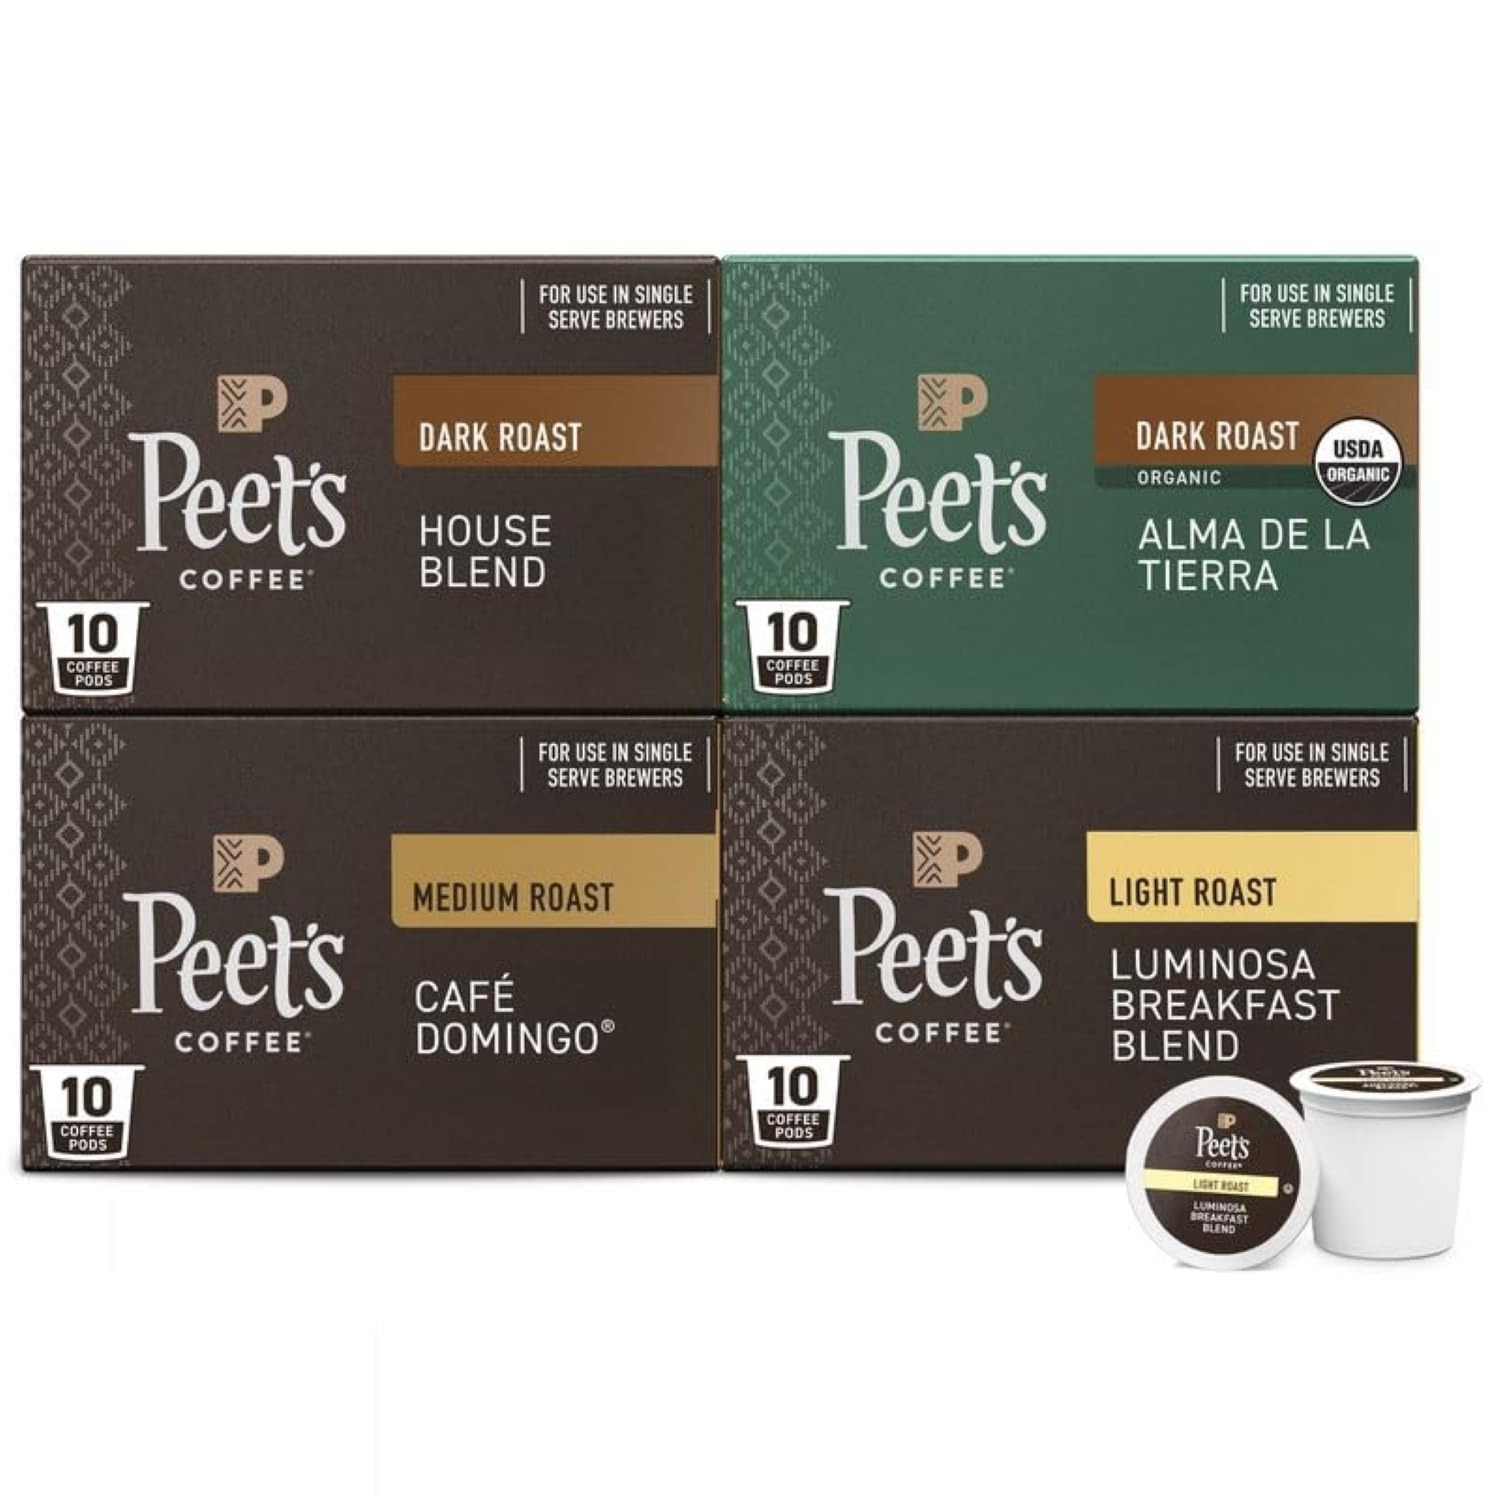
Item Name: Peet's Coffee Gifts, Dark, Medium, and Light Roast Keurig Coffee Pods Variety Pack - Luminosa Breakfast Blend, Café Domingo, Organic Alma De La Tierra, House Blend, 40 Count (4 Boxes of 10 K-Cup Pods)
Bullet Point 1: Contains four (4) Boxes of 10 Peet's Keurig K-Cup Pods, One Box Each of Luminosa Breakfast Blend, Café Domingo, Organic Alma De La Tierra, and House Blend (40 K-Cups Total) - 100% Arabica Coffee. Packaging may vary for a limited time.
Bullet Point 2: Flavor and Roast: A sampling of the coffees we love best. From dark to light roasts, intense to bright, there's always a new cup worth experiencing
Bullet Point 3: Brewing Methods: Peet's single serve, K-Cup Pods are compatible with all Keurig K-Cup Brewers
Bullet Point 4: Incomparable Organics: Our organic coffees must not only pass USDA Organic certification; they must meet our own exacting standards for quality and exceptional flavor
Bullet Point 5: Sourcing with Impact: The coffee you buy can impact the welfare of the people and planet. Peet’s is actively engaged in driving positive impact in communities where our coffees are grown.
Value: 4.0
Unit: Count

Price: 50.16